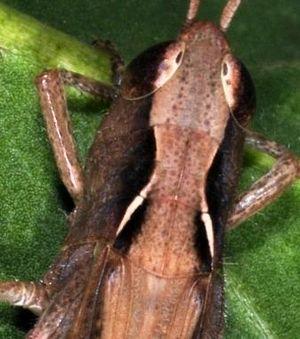
Chorthippus vagans, le criquet des pins, est une espèce de criquets de la famille des Acrididae.